3rd (UK) Division

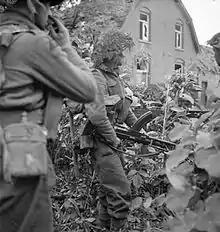
Men of the 2nd Battalion, East Yorkshire Regiment clearing houses in Venray, the Netherlands, 17 October 1944.

The 3rd British Infantry Division was the first British formation to land at Sword Beach on D-Day, 6 June 1944, as part of the invasion of Normandy, part of the larger Operation Overlord. For the assault landing, 3rd British Division was organised as a Division Group, with other formations temporarily under its command. These included 27th Armoured Brigade (Sherman DD amphibious tanks of 13/18th Hussars, and the Sherman tanks of the Staffordshire Yeomanry and East Riding of Yorkshire Yeomanry) , 1st Special Service Brigade and No. 41 (Royal Marine) Commando, with 5th Royal Marine Independent Armoured Support Battery (Centaur IV close support tanks), and specialist units of the 79th Armoured Division: 22nd Dragoons (Sherman Crab mine clearing tanks), Royal Engineers 77 and 79 Assault Squadrons of 5th Assault Regiment (Churchill AVRE tanks for obstacle demolition).